Richard Seeborg

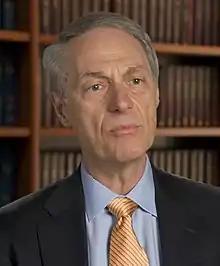
Seeborg in 2019

Richard Gus Seeborg (born November 4, 1956) is the chief United States district judge of the United States District Court for the Northern District of California. He formerly served as a United States magistrate judge in the same district.